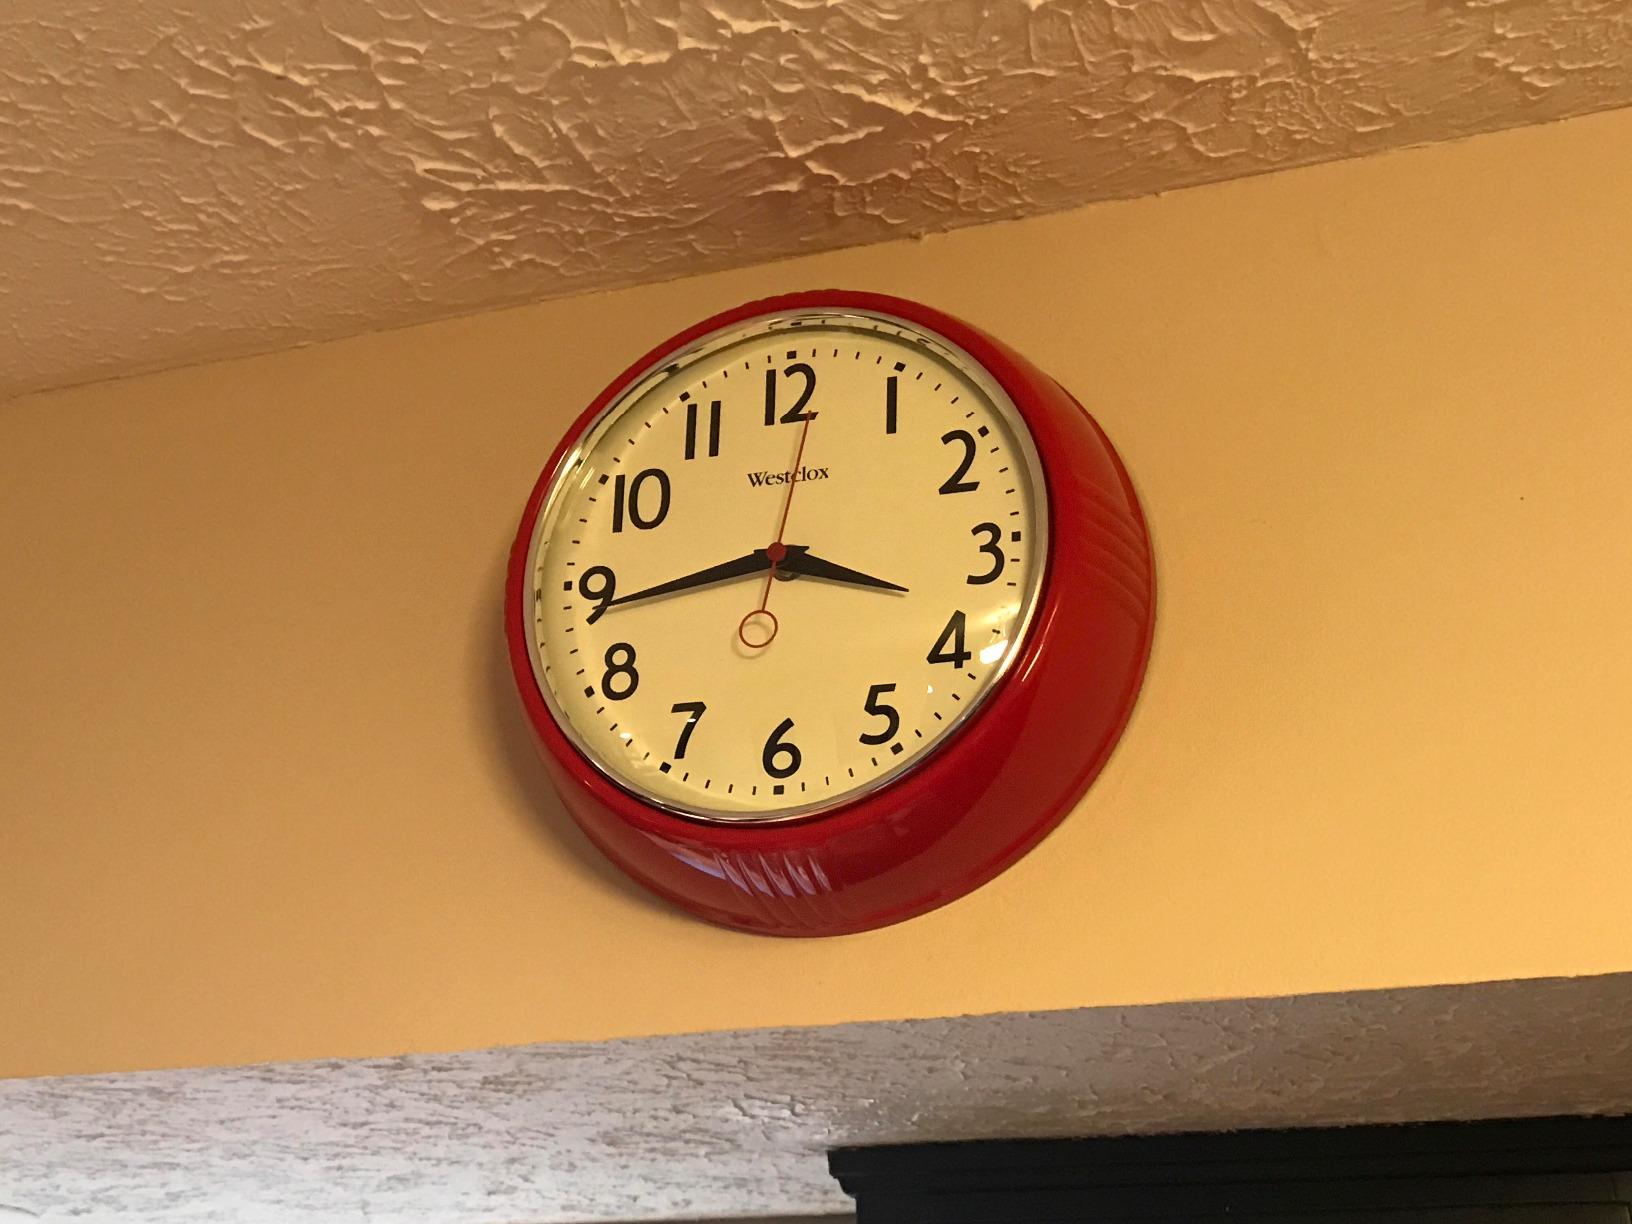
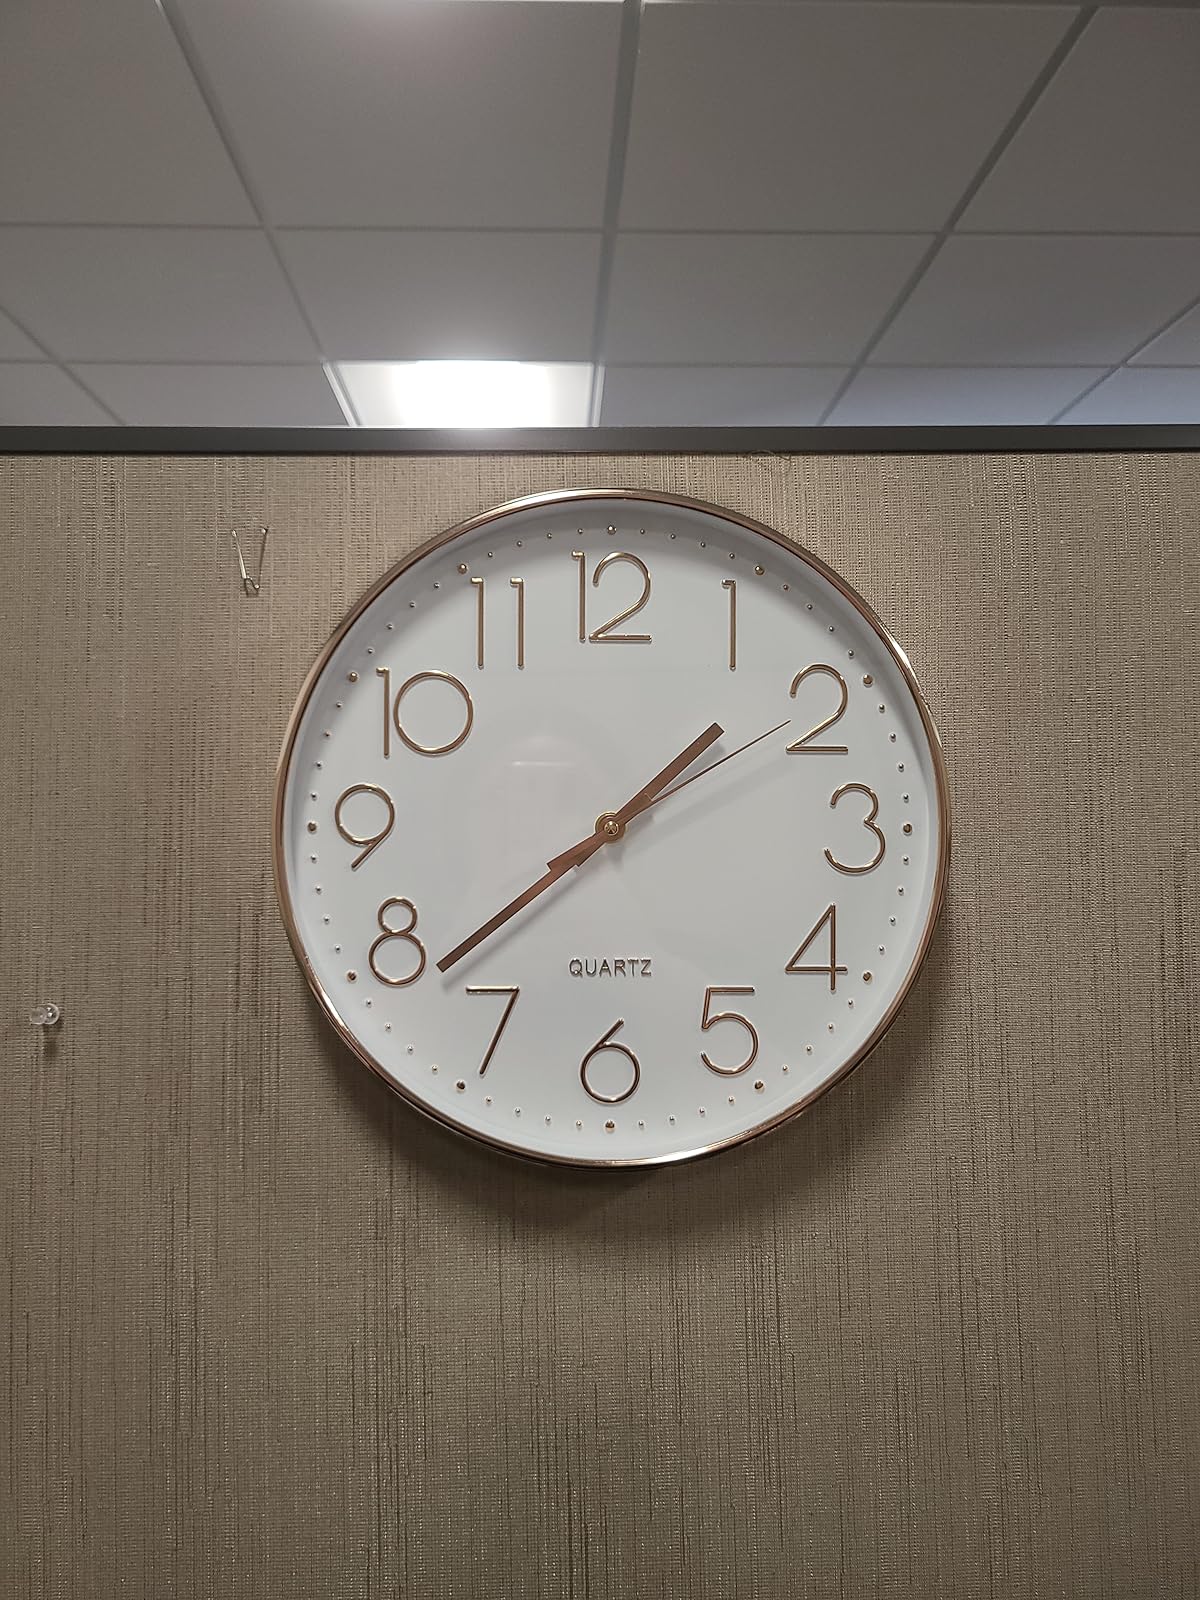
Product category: clock
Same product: no